Watford

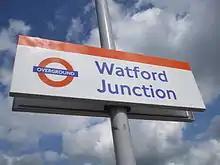
Watford Junction, the northern terminus of London Overground

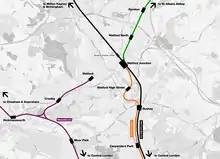
Map of railways around Watford (2013)

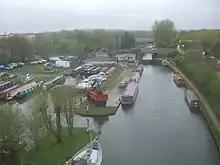
The Grand Union Canal, seen from the Metropolitan line

The name Cassiobury has had various spellings over time. It is derived from 'Caegshoe', which is believed to be the combination of 'caeg', a person's name, and 'hoe', meaning a spur of land. When the land was granted to Sir Richard Morrison in the 16th century, it was called 'Cayshobury', with 'bury' indicating a manor.